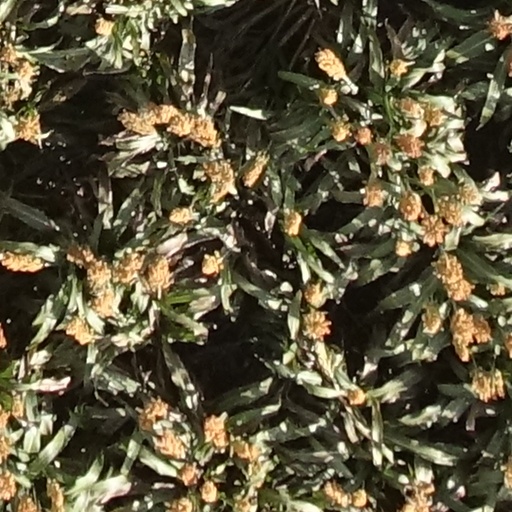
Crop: sorghum